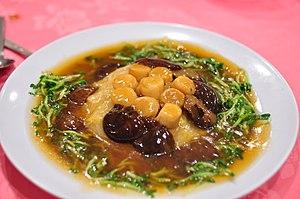
La cuisine chinoise est une des plus réputées au monde, et sans doute celle qui comporte le plus de variations. Il faut plutôt parler des cuisines chinoises car l’aspect régional est fondamental. Malgré une continuité remarquable dans l’histoire de cette cuisine, l’apparition de cuisines régionales telles que nous les connaissons aujourd’hui est un phénomène assez récent, datant souvent du XIXᵉ siècle. La première grande division régionale est celle du blé, plus anciennement du millet au nord et du riz au sud.